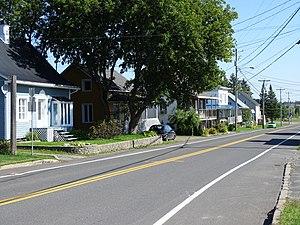
Dosquet, au Québec.
Dosquet est une municipalité faisant partie de la municipalité régionale de comté de Lotbinière au Québec, elle-même située dans la région administrative de Chaudière-Appalaches. Elle est nommée en l'honneur de Mᵍʳ Pierre-Herman Dosquet.